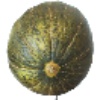
Label: Melon Piel de Sapo 1